Finland–Russia relations

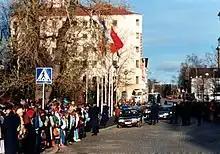
People waiting for Mikhail Gorbachev in Oulu in October, 1989.

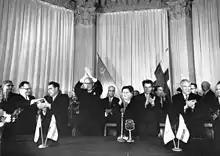
President of Finland Kekkonen on an official visit to the Soviet Union. Kekkonen is raising his hands, Brezhnev is to his left.

Finland fought two wars against the Soviet Union during World War II: the Winter War and the Continuation War. The Finns suffered 89,108 dead or missing military personnel during these wars but inflicted severe casualties on the Soviet Union: 126,875–167,976 dead or missing during the Winter War and 250,000–305,000 dead or missing during the Continuation War. Finland ceded 11% of its territory—including the major city Vyborg—to the Soviet Union, but prevented the Soviets from annexing Finland into the USSR. Of all the continental European nations combating, as part of World War II, Helsinki and Moscow were the only capitals not occupied.